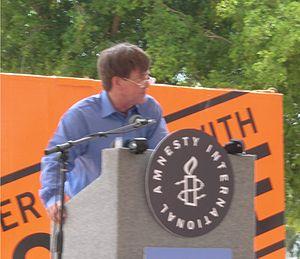
Amnesty International États-Unis, connue en anglais sous le nom de Amnesty International USA, est la section américaine de l'ONG non-partisane Amnesty International. Depuis sa création en 1966, cette organisation milite pour la libération des prisonniers de conscience, l'arrêt à la peine de mort et des autres violations des droits de l'homme dans le monde. Son siège se trouve à New York, aux États-Unis.